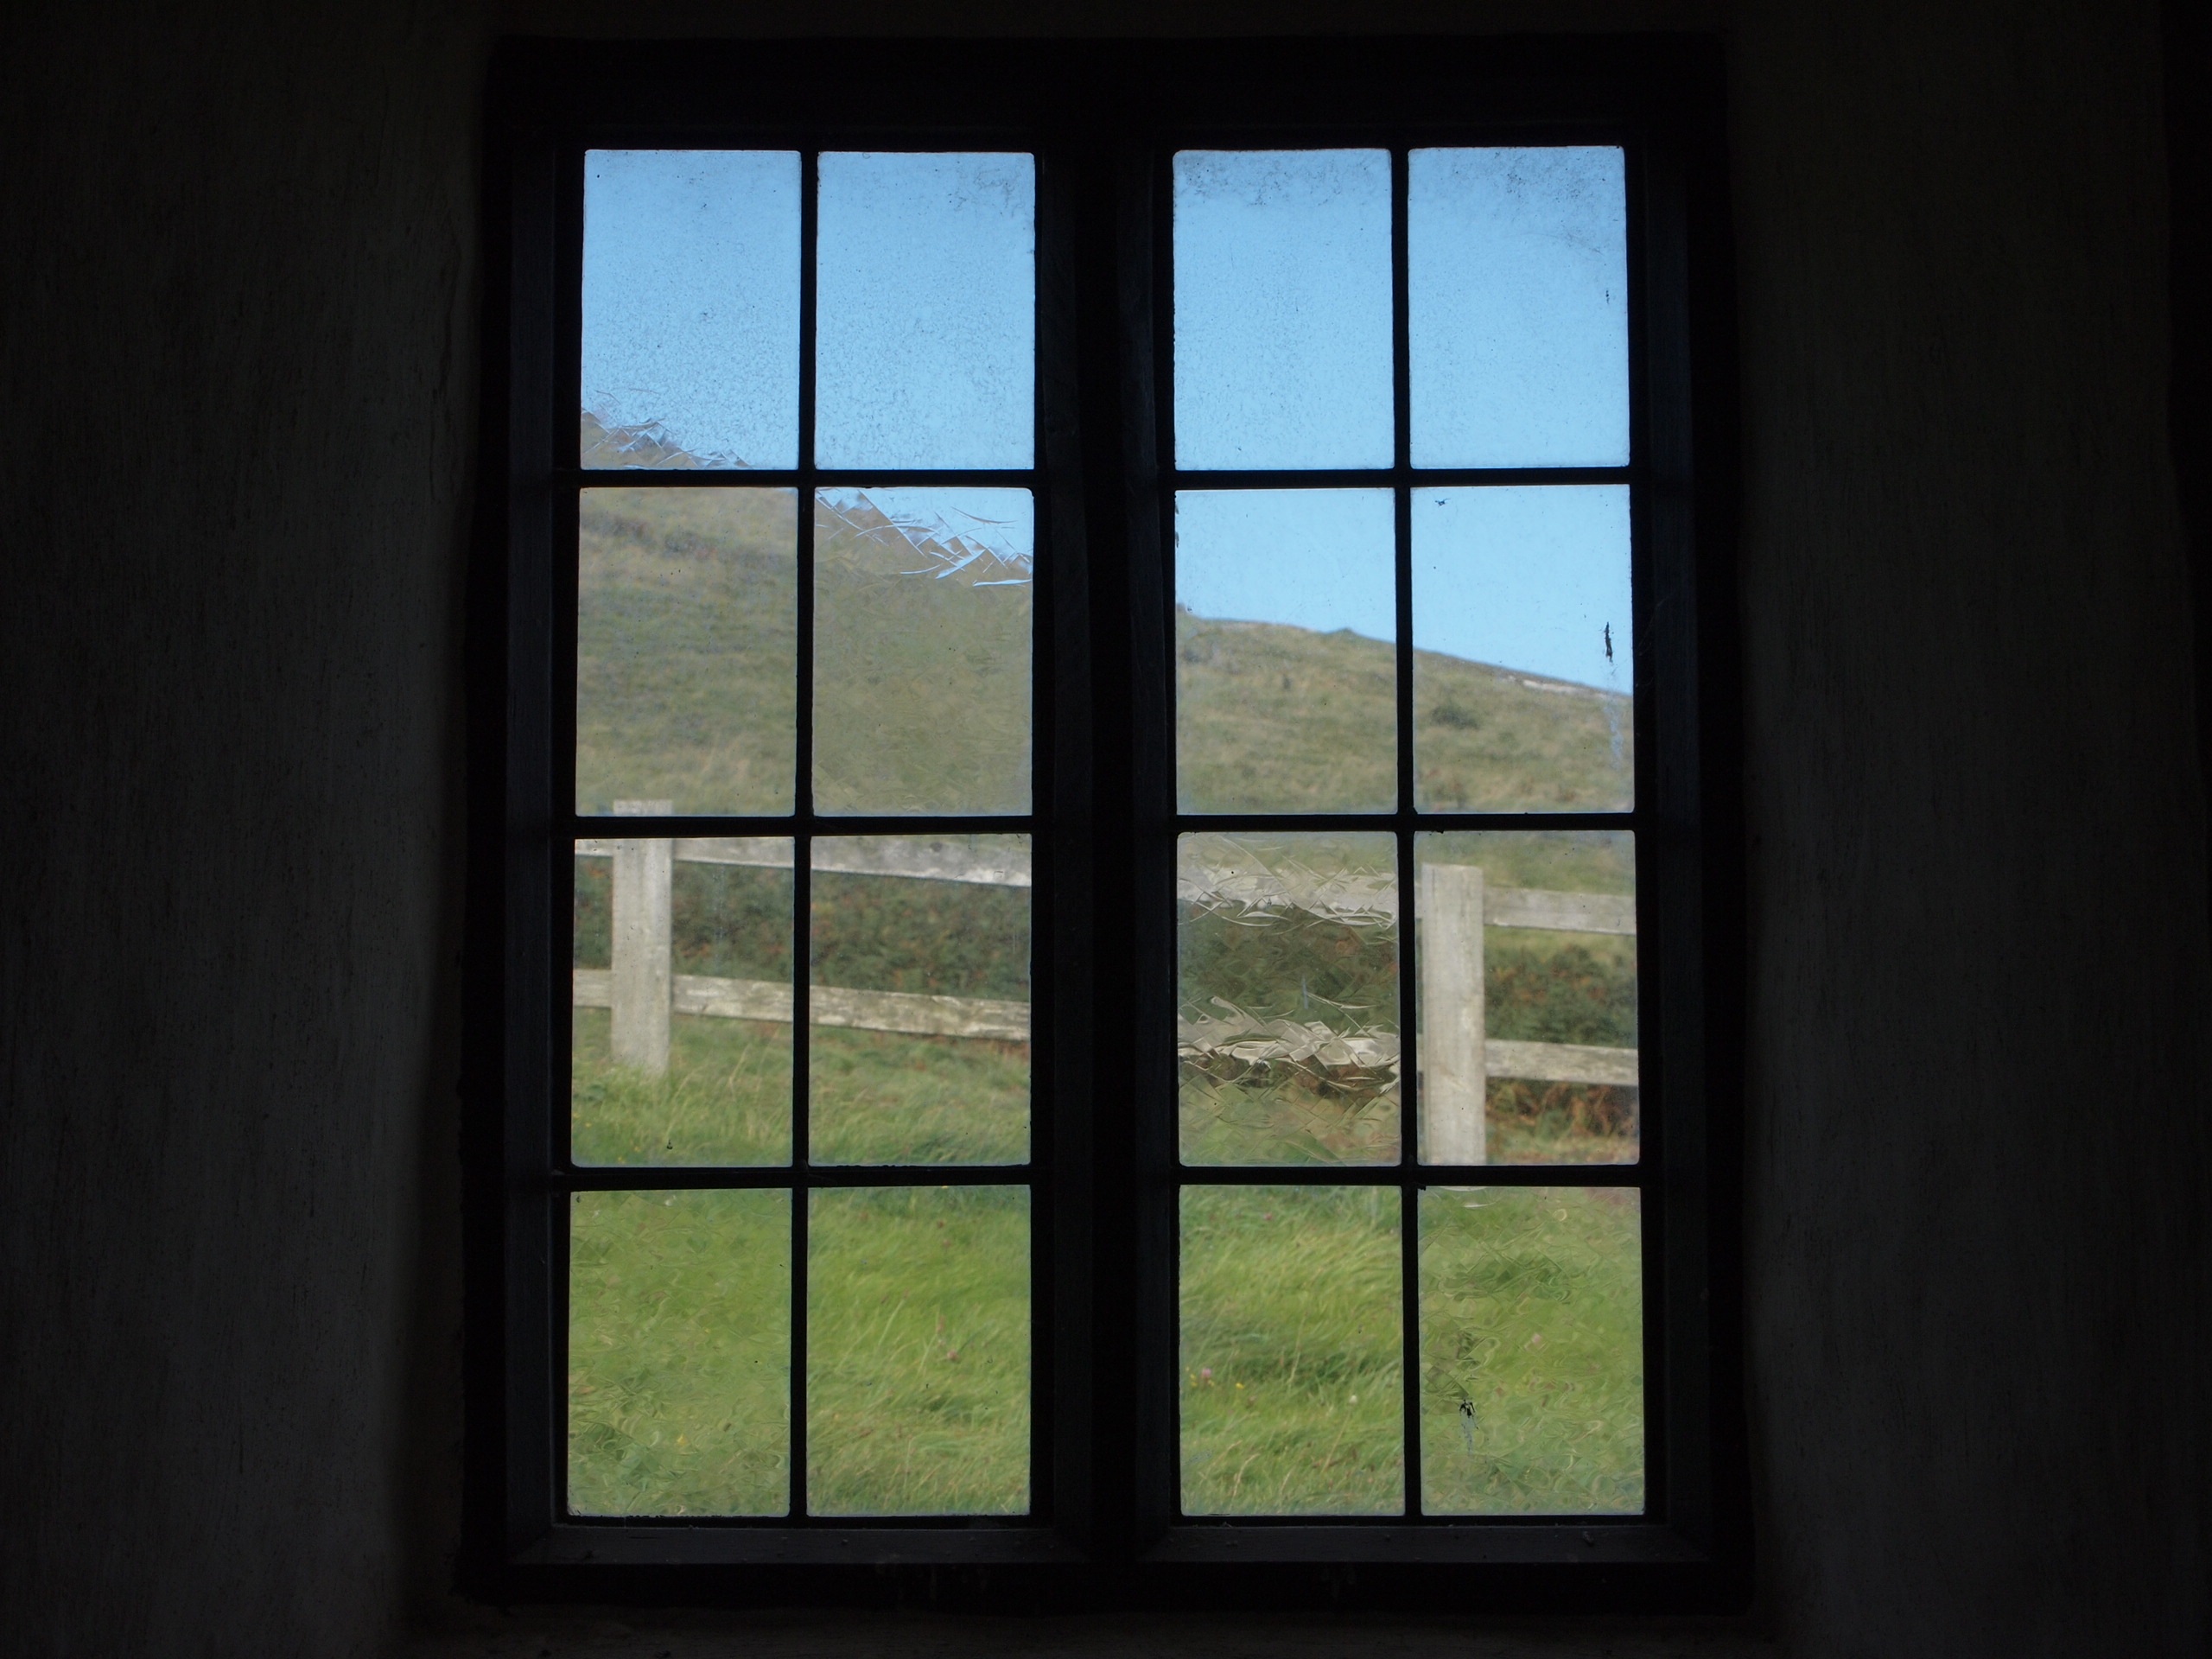
light, house, window, glass, view, old, color, church, lighting, door, interior design, wales, symmetry, daylighting, window covering, window treatment, sash window